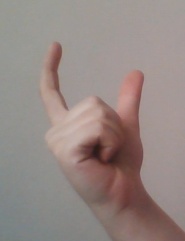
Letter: nun